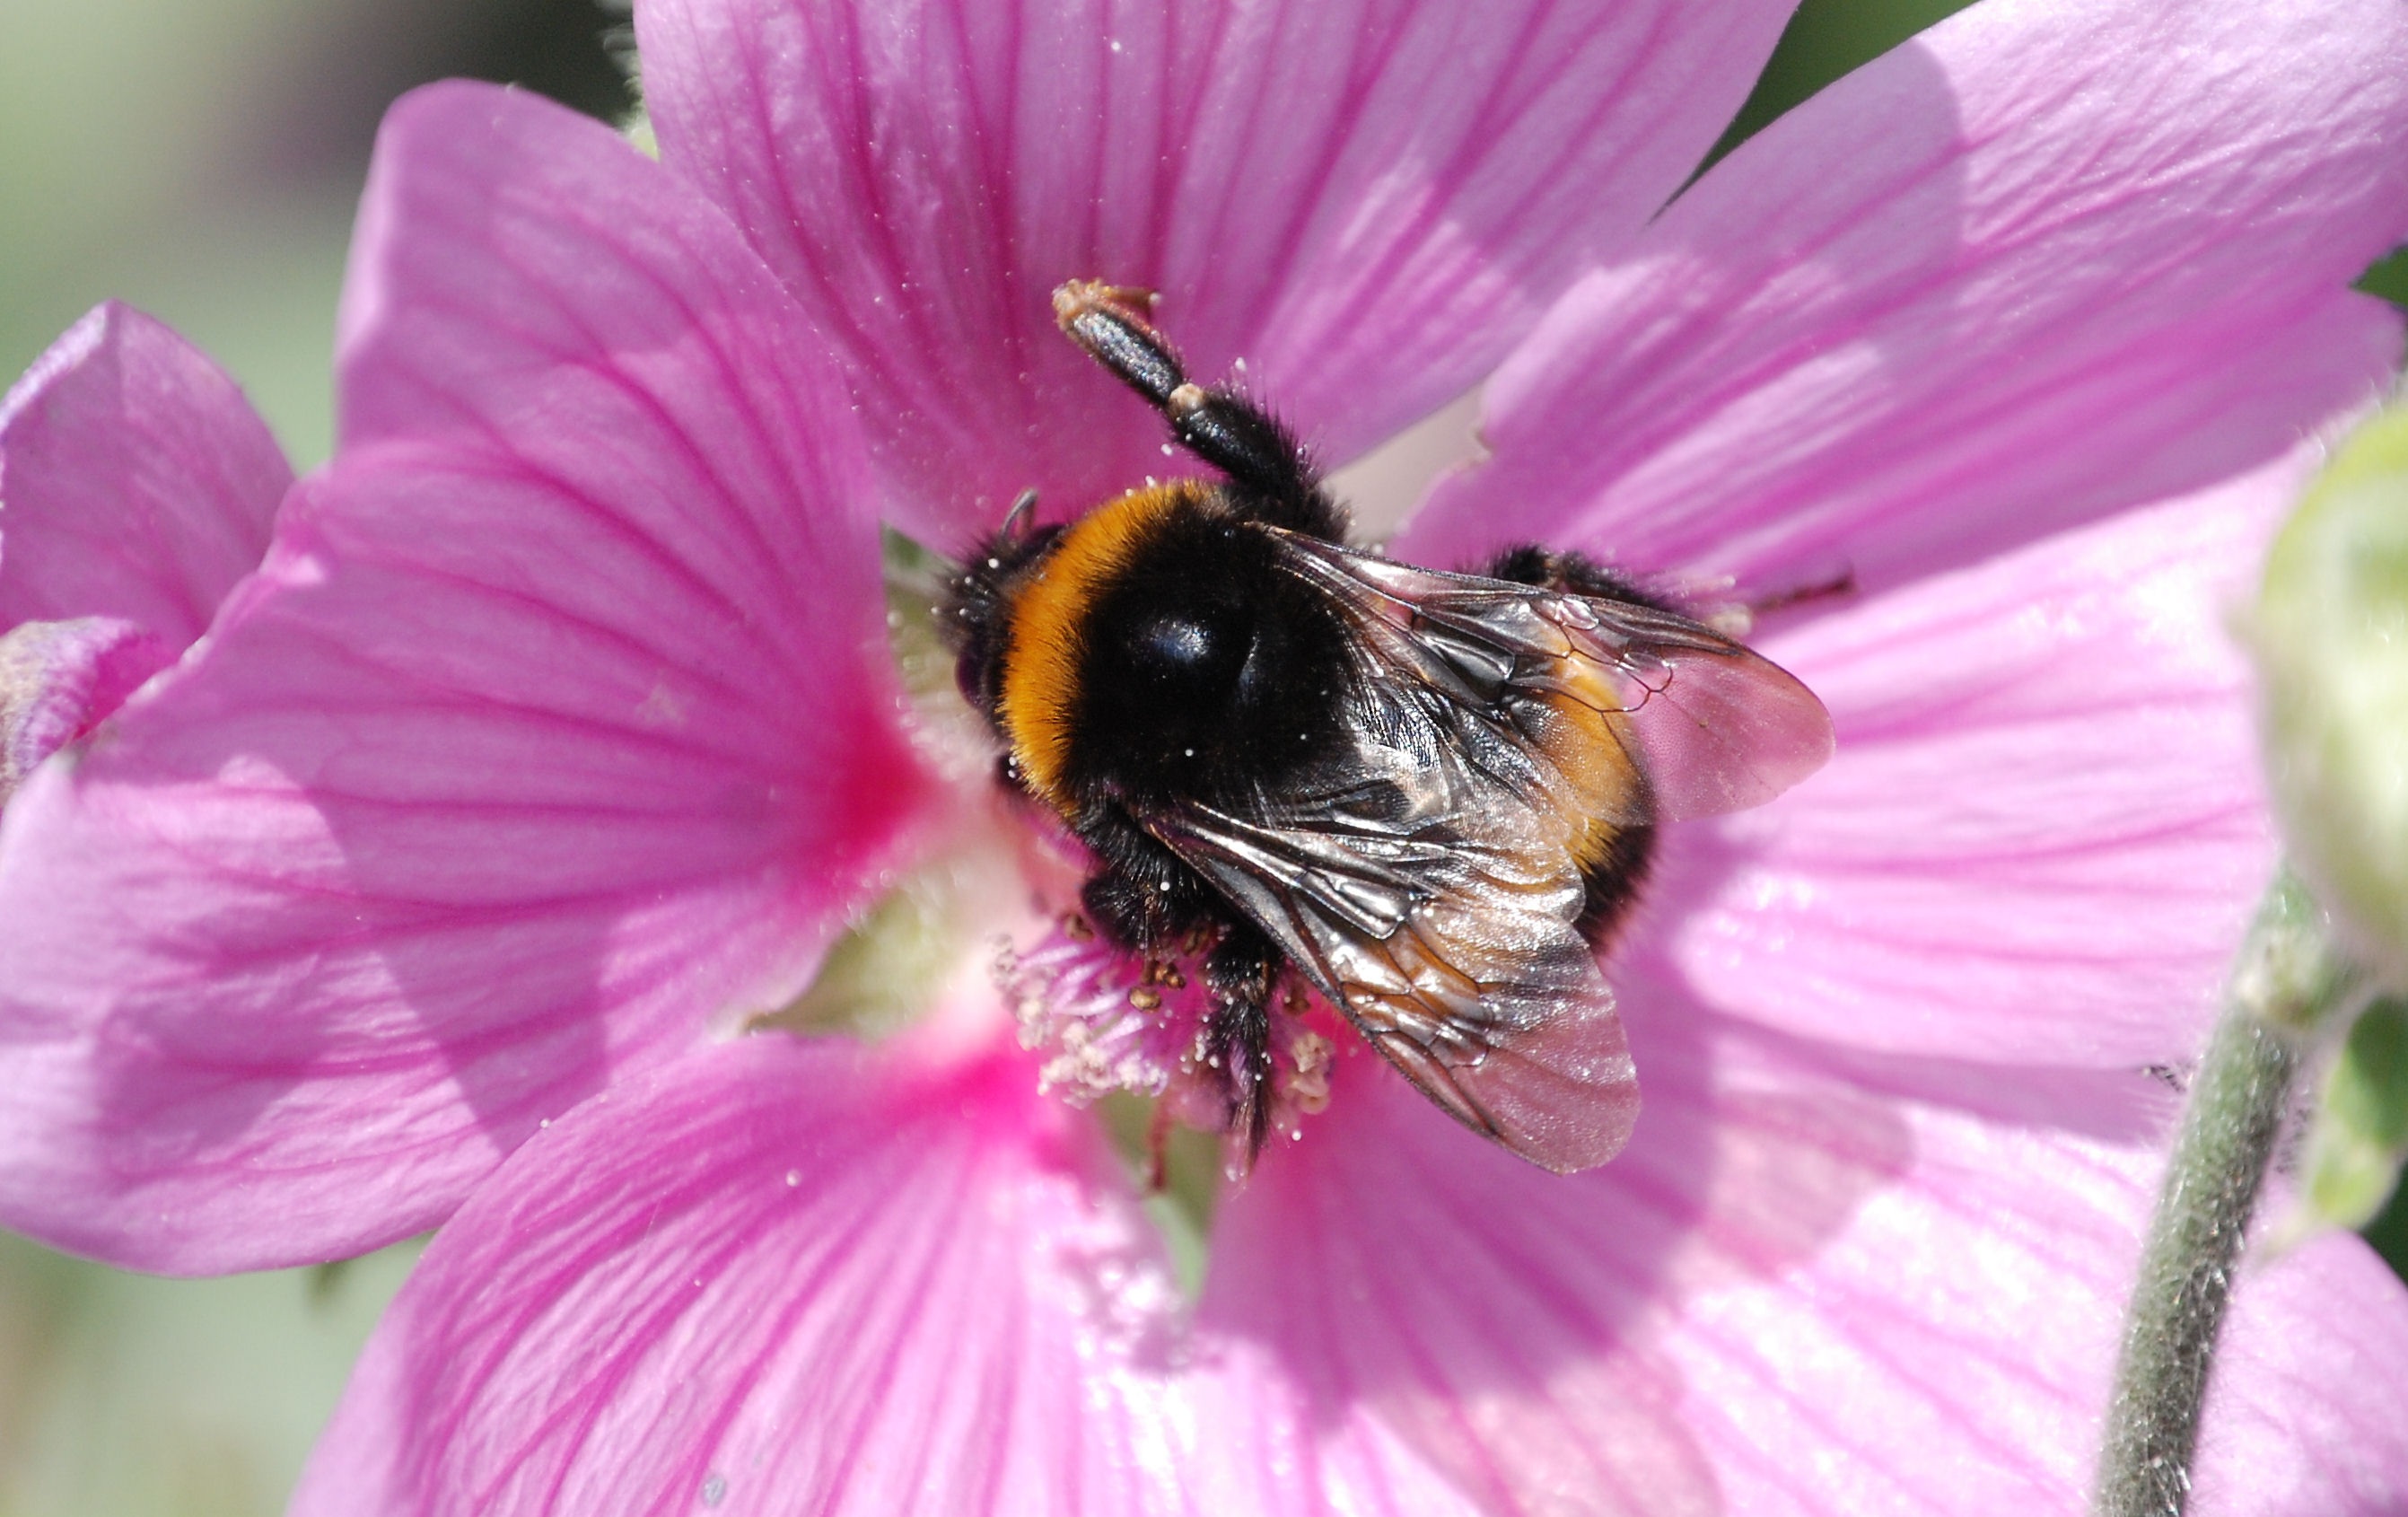
blossom, plant, photography, flower, petal, pollen, insect, macro, pink, flora, fauna, invertebrate, close up, wings, stripes, bee, bumblebee, nectar, macro photography, honey bee, mallow, pollinator, membrane winged insect